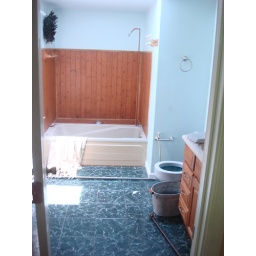
shower fixture on the outside of the wall in the master bathroom